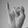
ASL letter: I